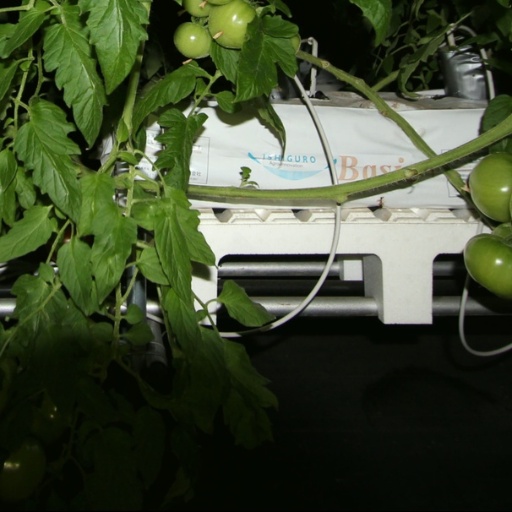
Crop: tomato